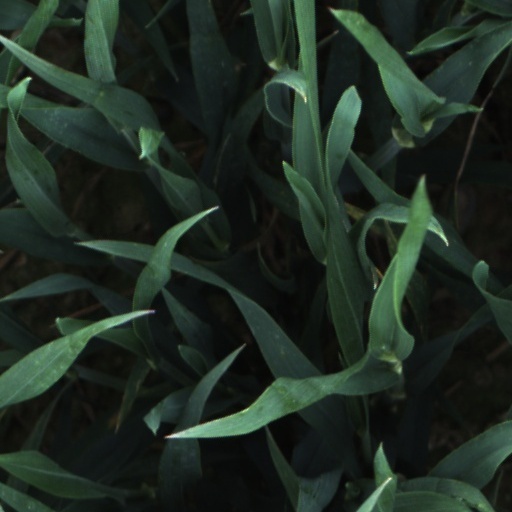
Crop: wheat